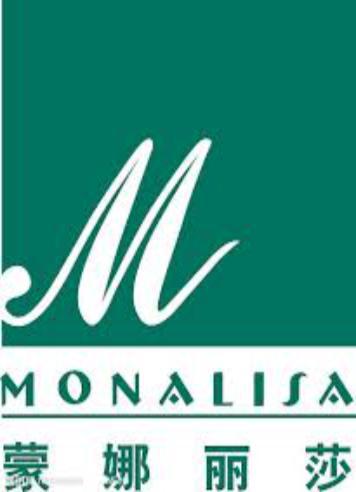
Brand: mona lisa-2
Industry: Necessities